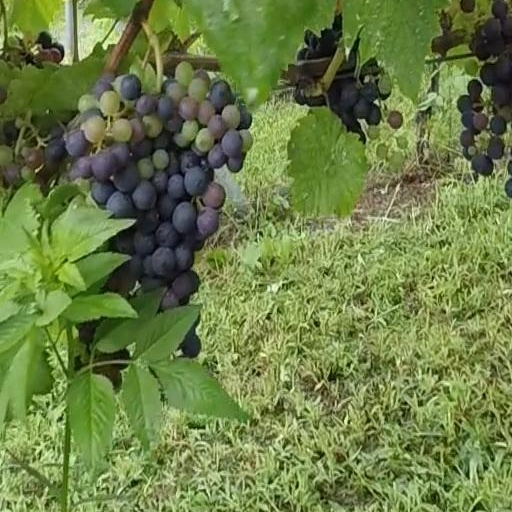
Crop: grape